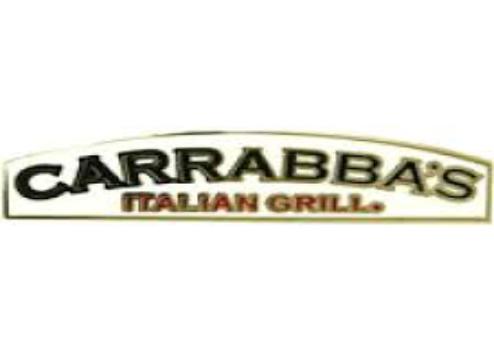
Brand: Carrabba's Italian Grill
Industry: Food